Funazushi

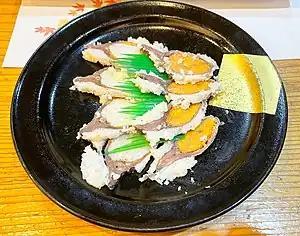
"Funazushi" cut into bite-sized pieces and served on a dish, Maibara, Shiga. What appears white is lactic acid fermented rice. The orange color is the egg.

Funazushi is a type of "nare-zushi", an ancient Japanese type of sushi. It is a local dish of Shiga Prefecture (formerly Ōmi Province), where it has been made since ancient times using Lake Biwa's "nigorobuna" ("Carassius auratus grandoculis") and other fish as the main ingredients.